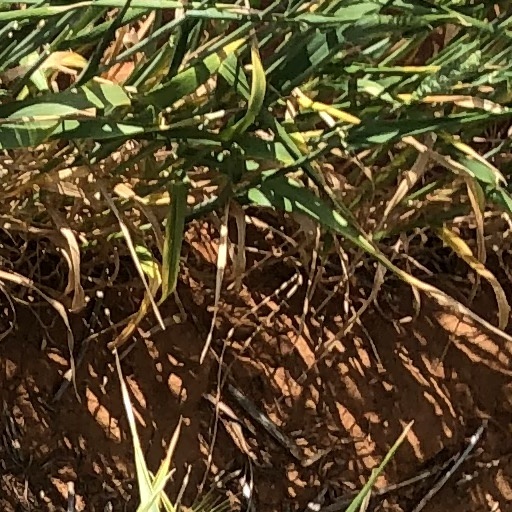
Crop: wheat